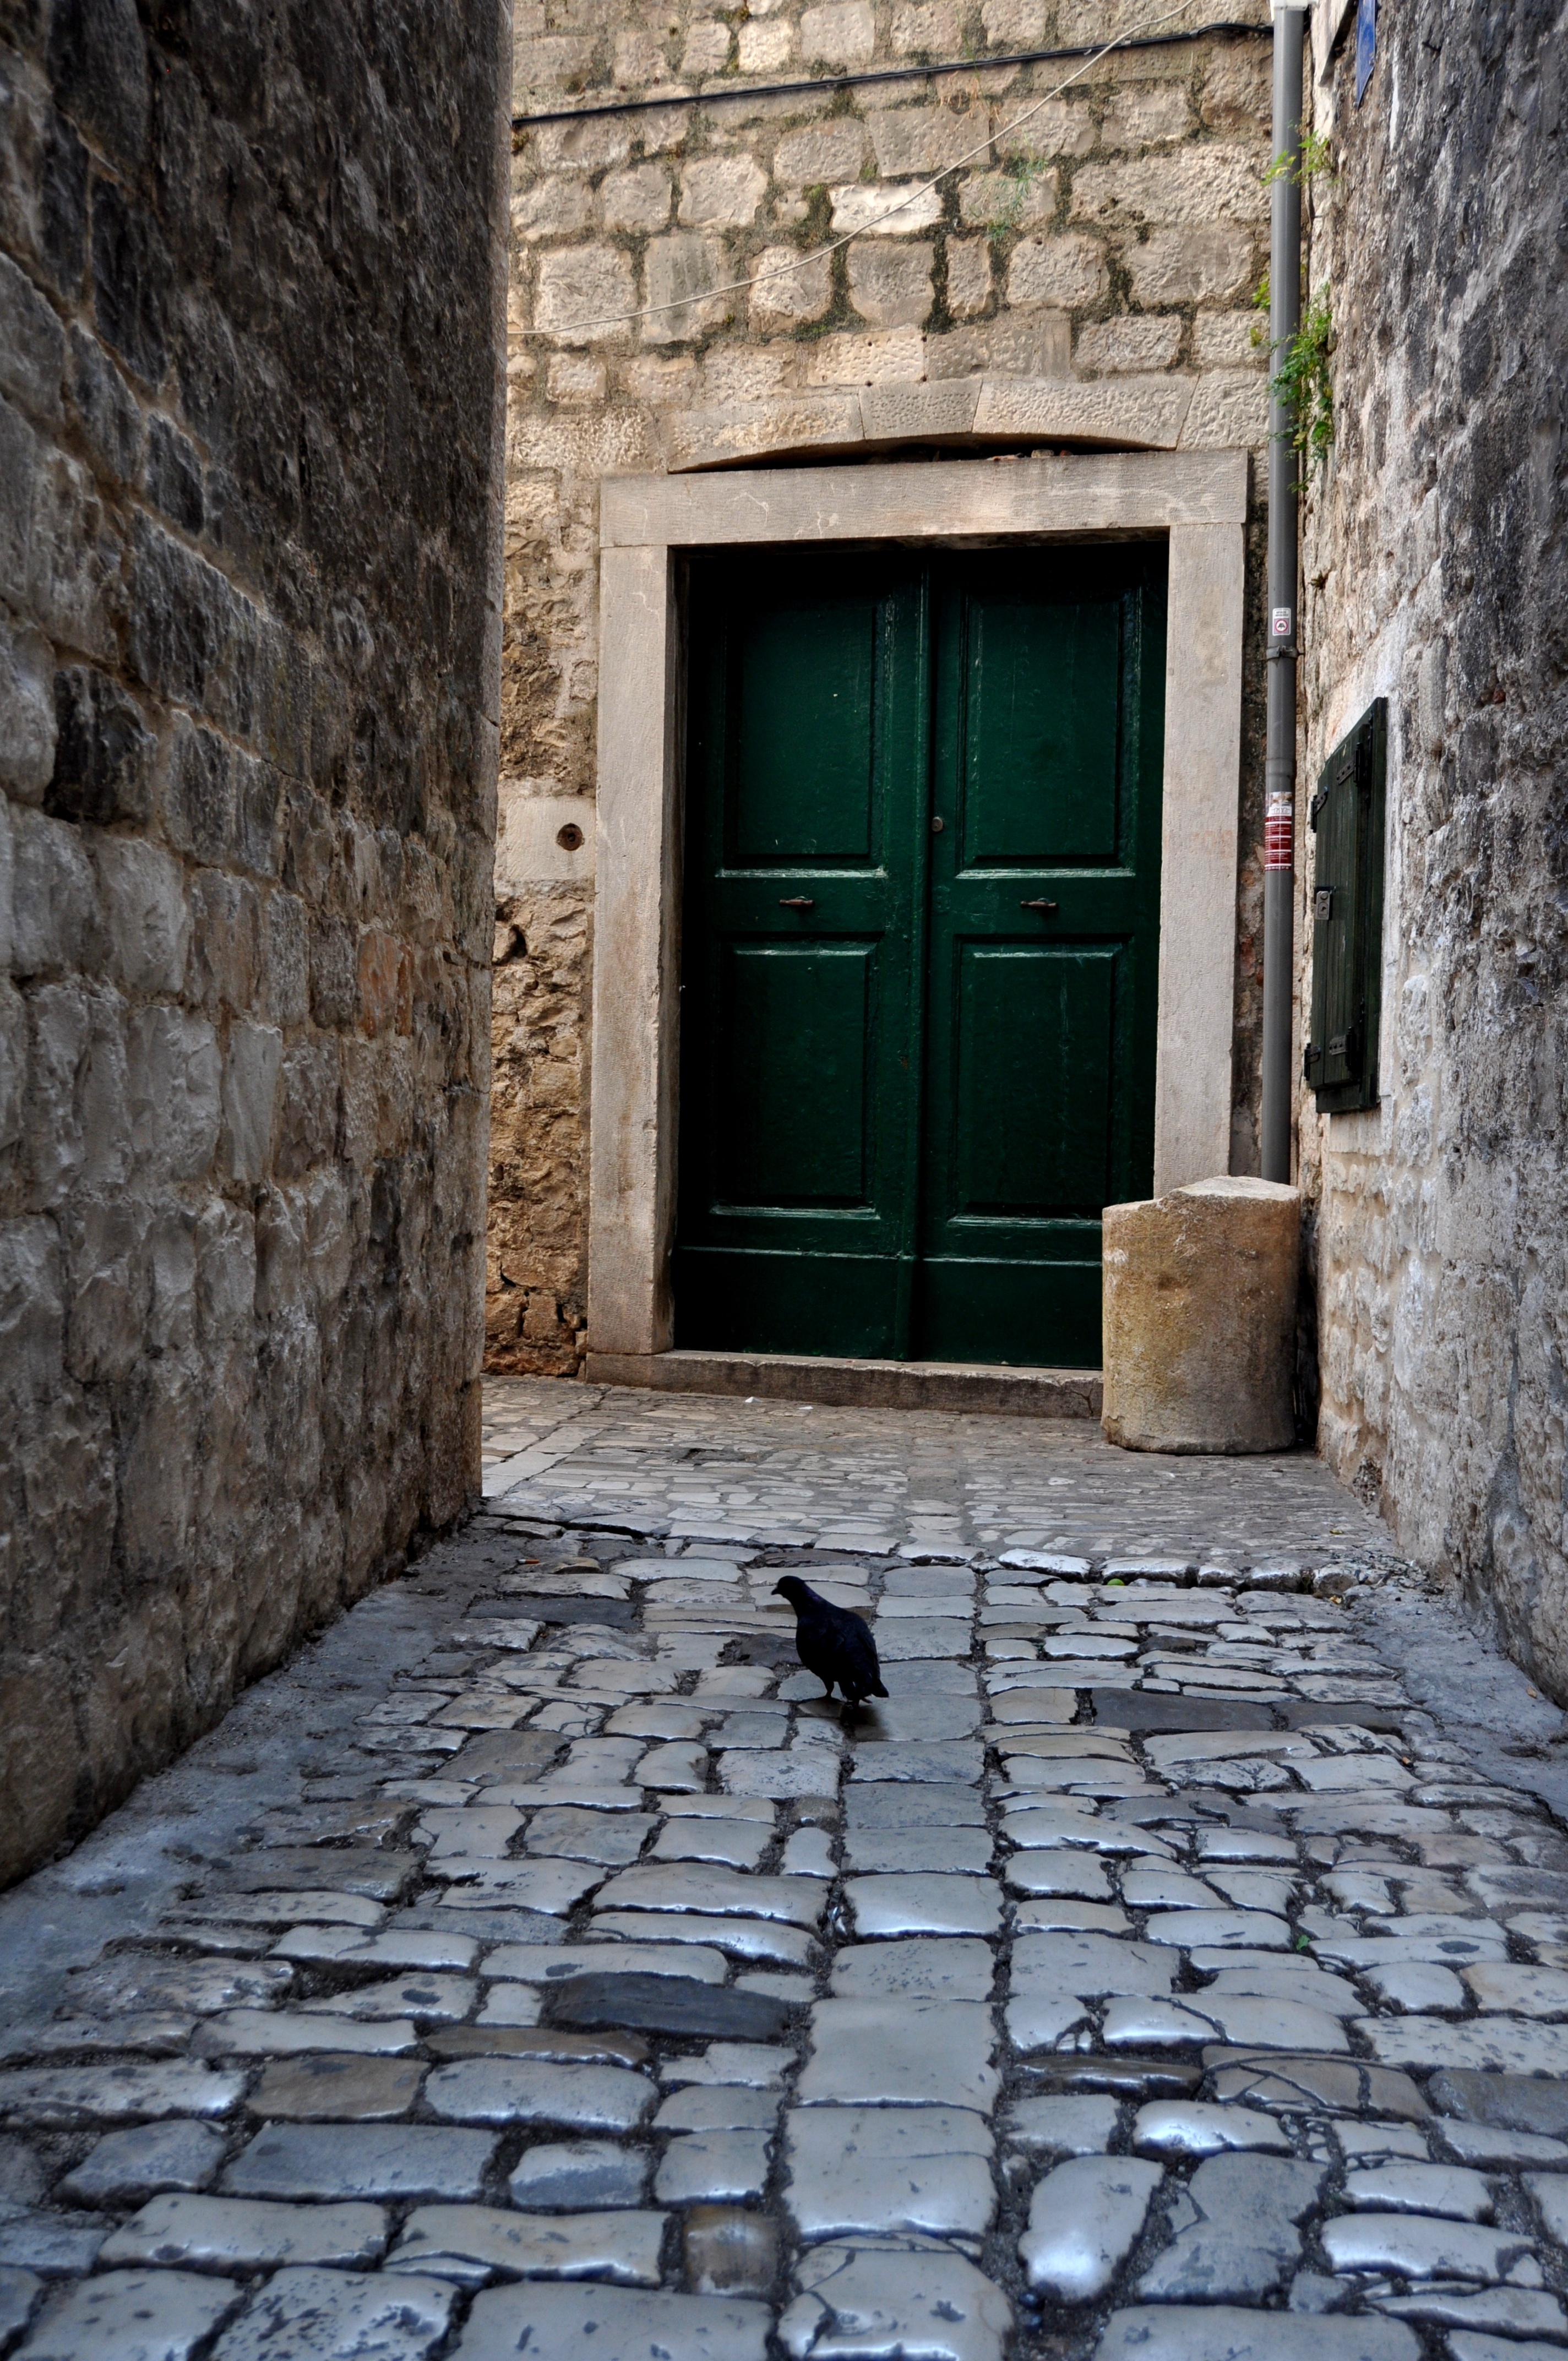
rock, architecture, road, street, house, town, alley, cobblestone, wall, stone, travel, europe, mediterranean, facade, tourism, brick, lane, door, croatia, infrastructure, heritage, unesco, destination, adriatic, dalmatia, trogir, flooring, road surface, urban area, ancient history, human settlement